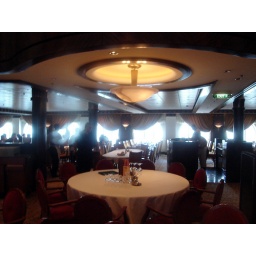
Formal dining room on our ship, we sat at the far left near the window